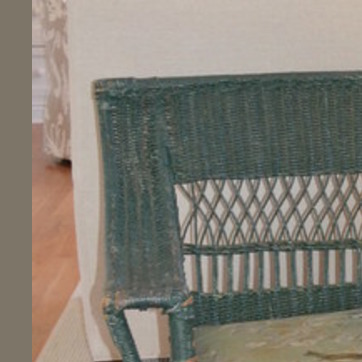
Material: other